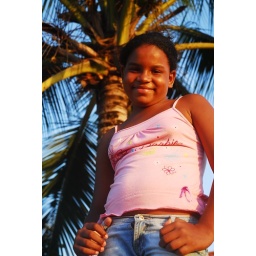
A young girl by the beach